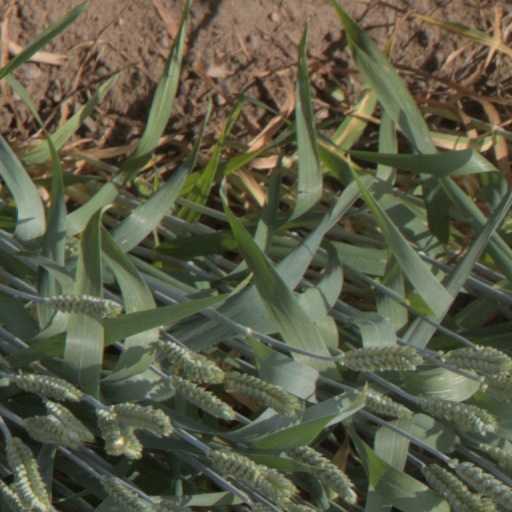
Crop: wheat